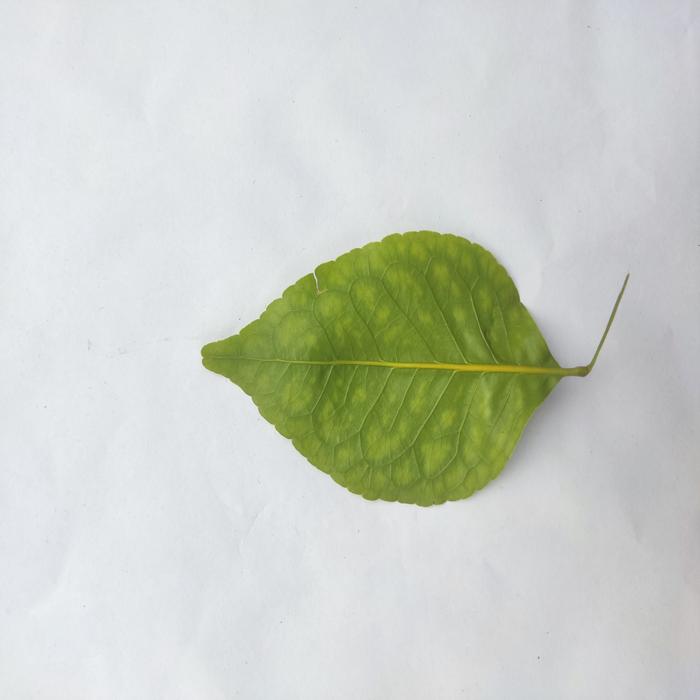
Crop: Aegle Marmelos
Leaf condition: Leaf_Spot